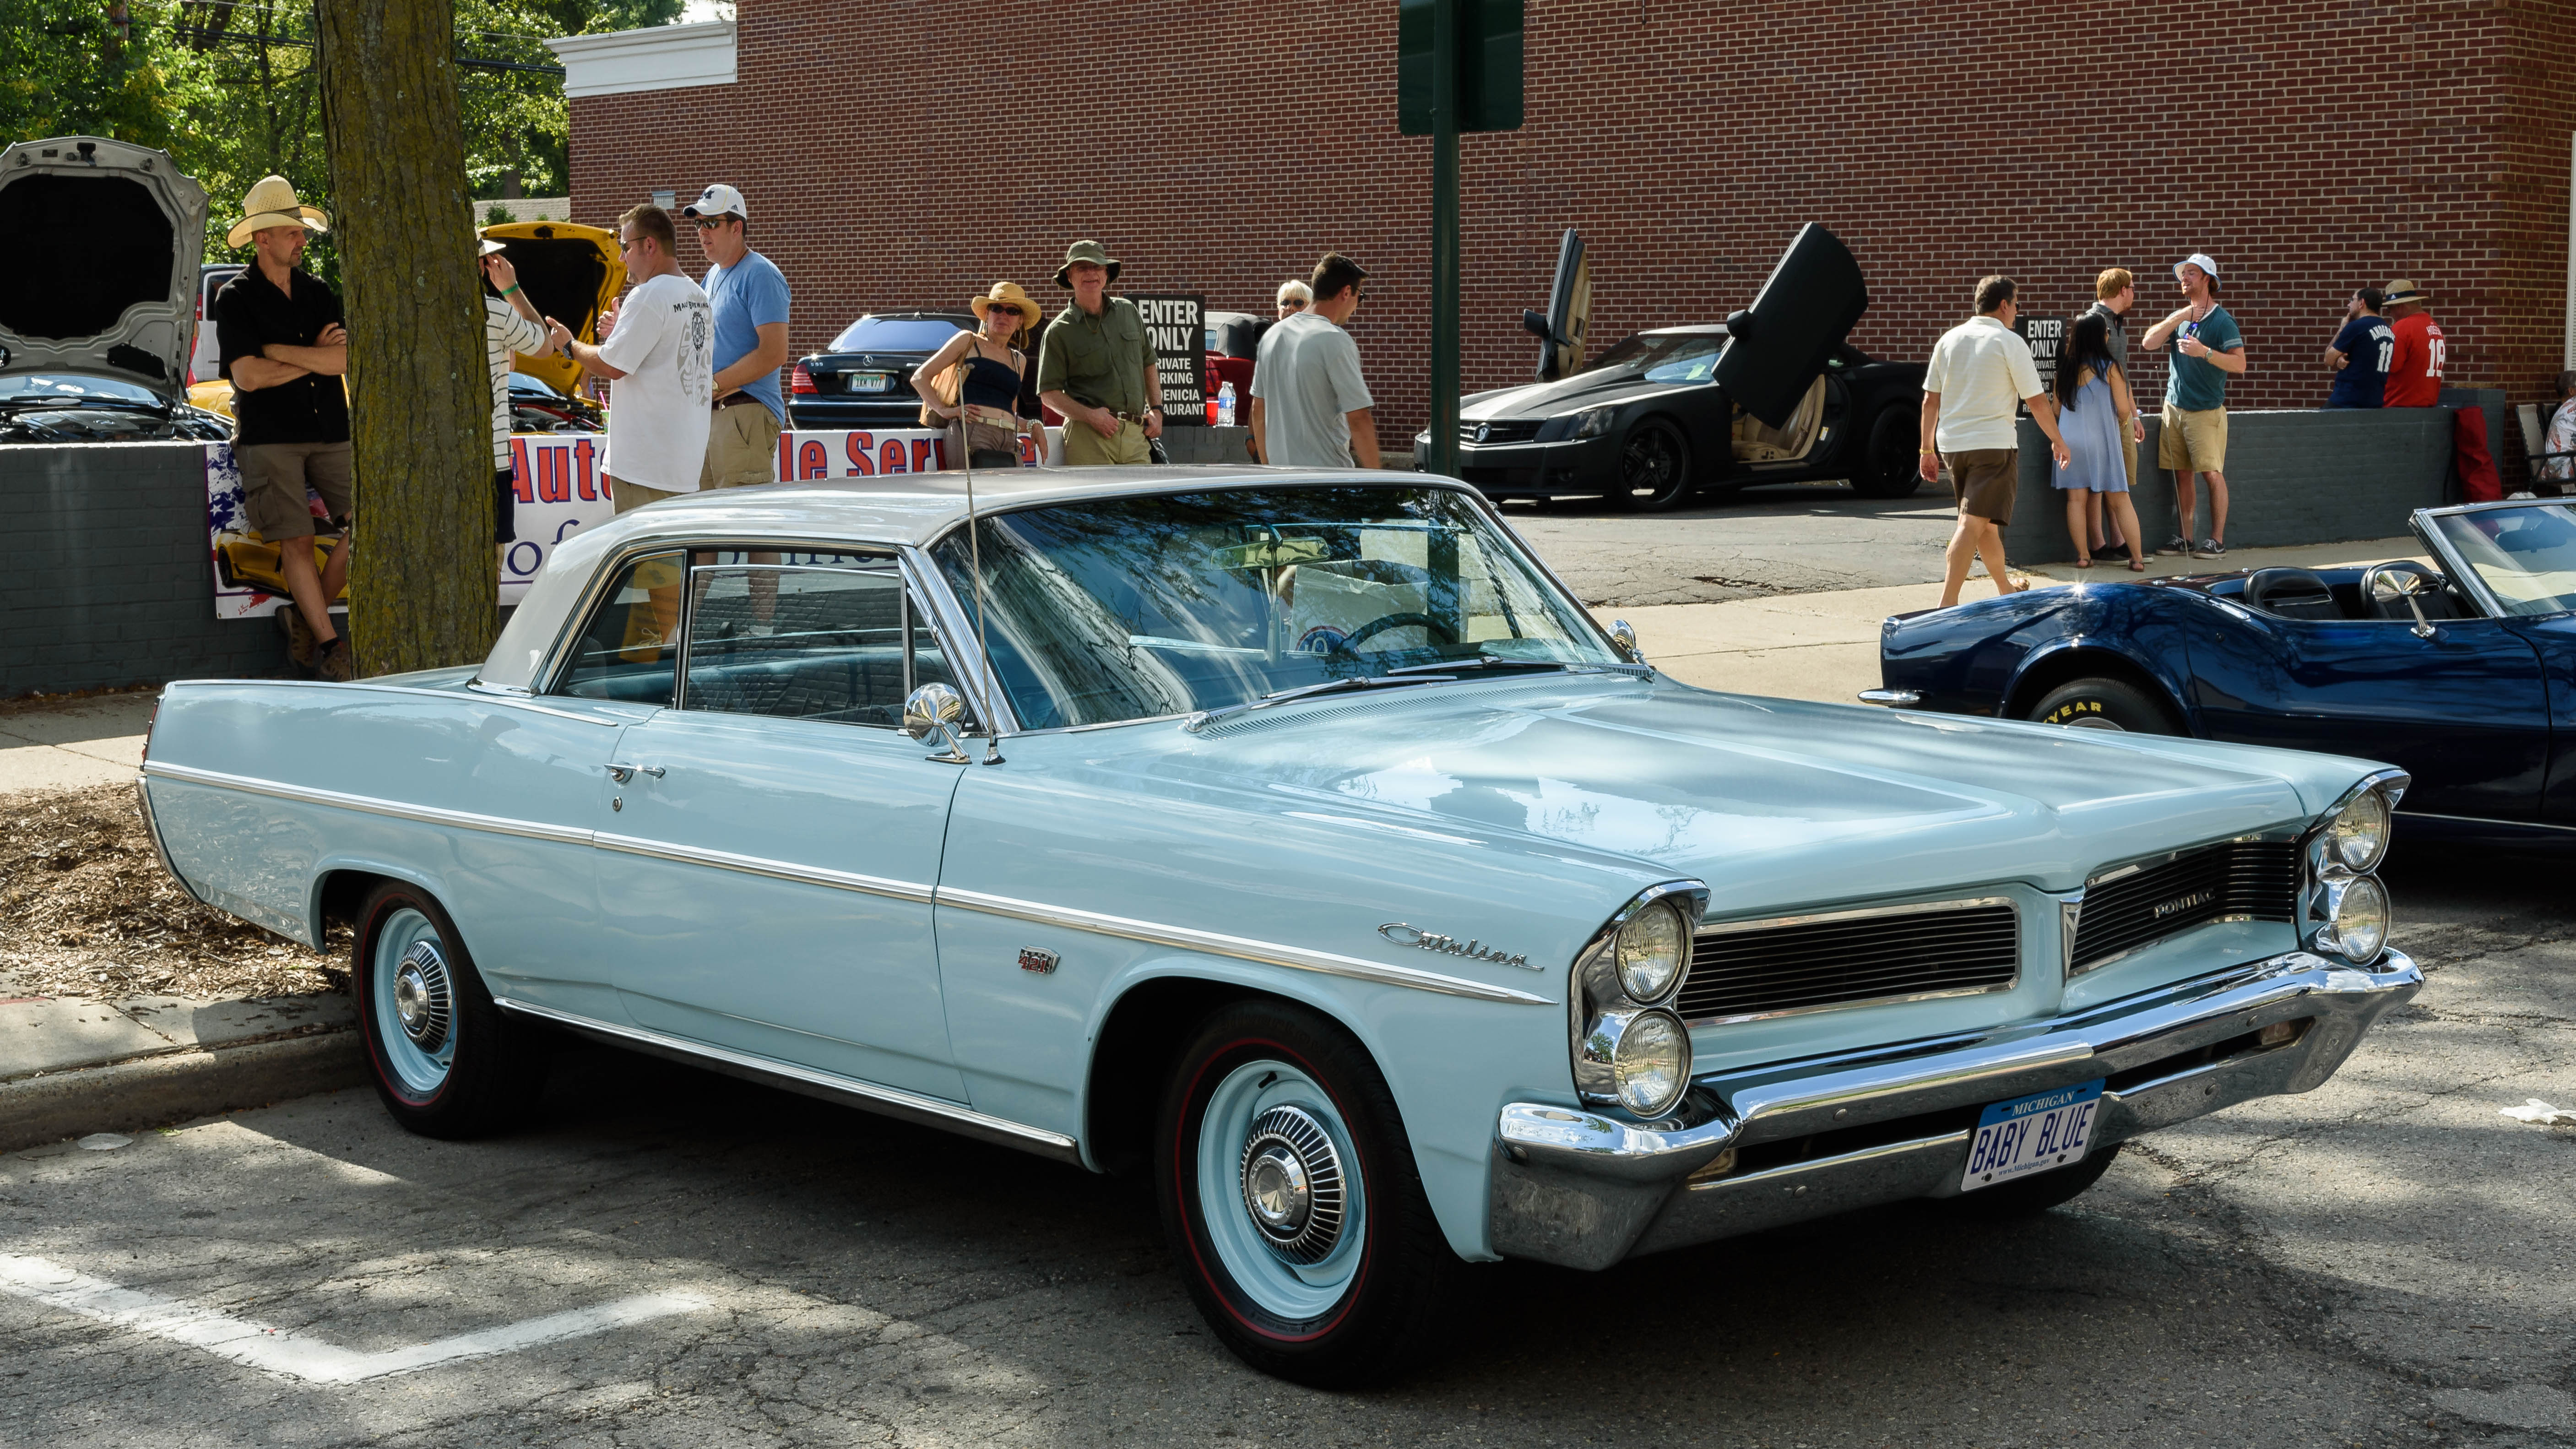
car, vehicle, show, nikon, cruise, 2015, dream, american, unitedstates, sedan, birmingham, classic, d750, woodward, michigan, us, convertible, otherkeywords, coupe, antique car, land vehicle, automobile make, automotive exterior, compact car, full size car